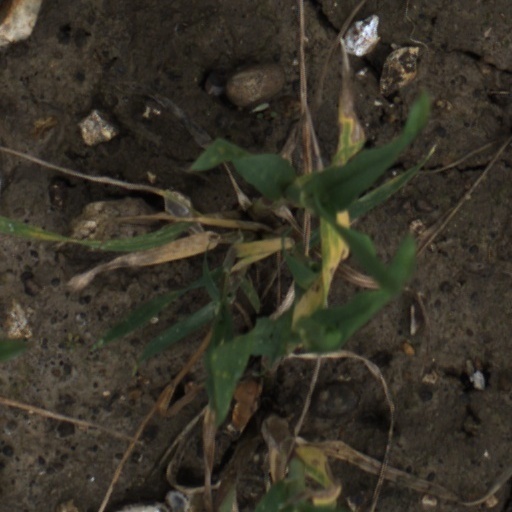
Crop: wheat